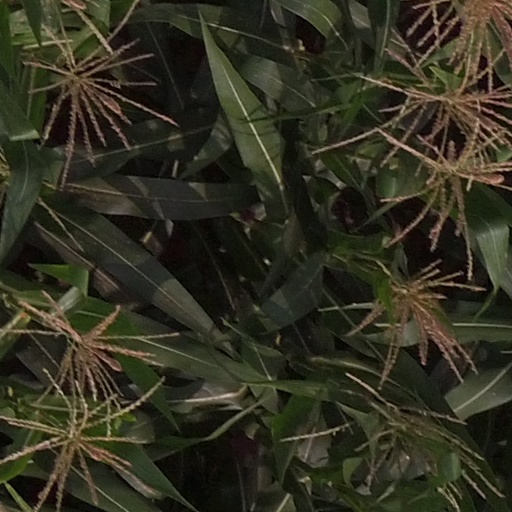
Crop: maize; corn